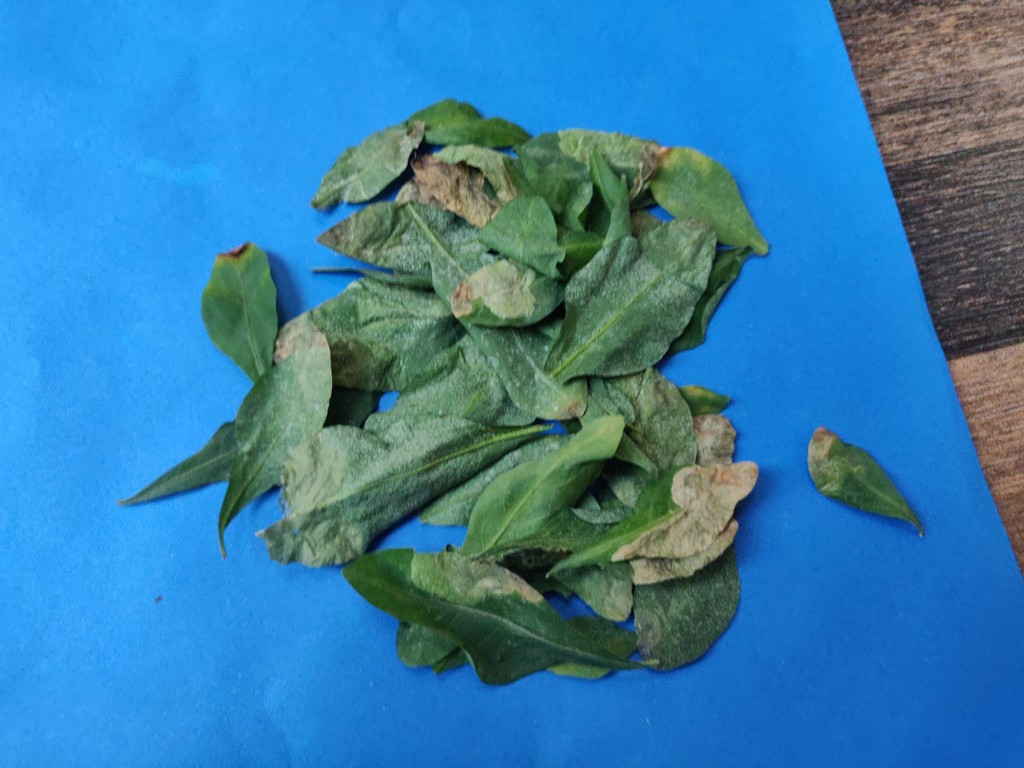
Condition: Unhealthy
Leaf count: multiple
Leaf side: unknown